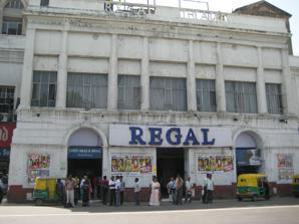
Building: Regal Theatre, New Delhi
Country: India
Year built: 1932
Regal Theatre Regal Cinema Regal Theatre Location within Delhi Location Regal Building, Connaught Place , New Delhi , India Coordinates 28°37′50″N 77°13′1″E / 28.63056°N 77.21694°E / 28.63056; 77.21694 Current use Museum ( Madame Tussauds Delhi ) Construction Opened 1932 Closed 30 March 2017 Years active 1932–2017 Architect Walter Sykes George The Regal Theatre also known as the Regal Cinema was a single screen cinema hall and theatre situated in Connaught Place in New Delhi , India . History The theatre, which was the biggest in New Delhi , was built in 1932. It served as a venue for ballets, plays and talkies . The Regal was also the site of theatrical premiere of Bollywood and Hollywood films. The Academy Award-winning Gone with the Wind had its Indian premiere at the Regal in 1940. Films involving Raj Kapoor and Nargis also made its premiere at the theatre. The Regal was the first in Connaught Place to screen Hindi films and fared on its own against competitors, such as the Chanakya which was established in the 1970s. The opening of the PVR Anupam, a four-screen multiplex marked the decline of the theater. As multiplexes started to gain widespread reception in the 2000s, the Regal Theatre resorted to screening B-grade Bollywood films to stay operational. On the last day of the theatre's operation on 30 March 2017, the Raj Kapoor-directed films Mera Naam Joker and Sangam were screened. The owner of the cinema plans to open a multiplex in its place. Building The building of the theatre, the Regal Building, was built in 1932. It was designed by architect Walter Sykes George . and has three floors . In 1996, the first and second floors above the ground floor were sold to Madame Tussauds to open a wax museum in the building. The design of the building is a combination of Georgian and Mughal architecture . References